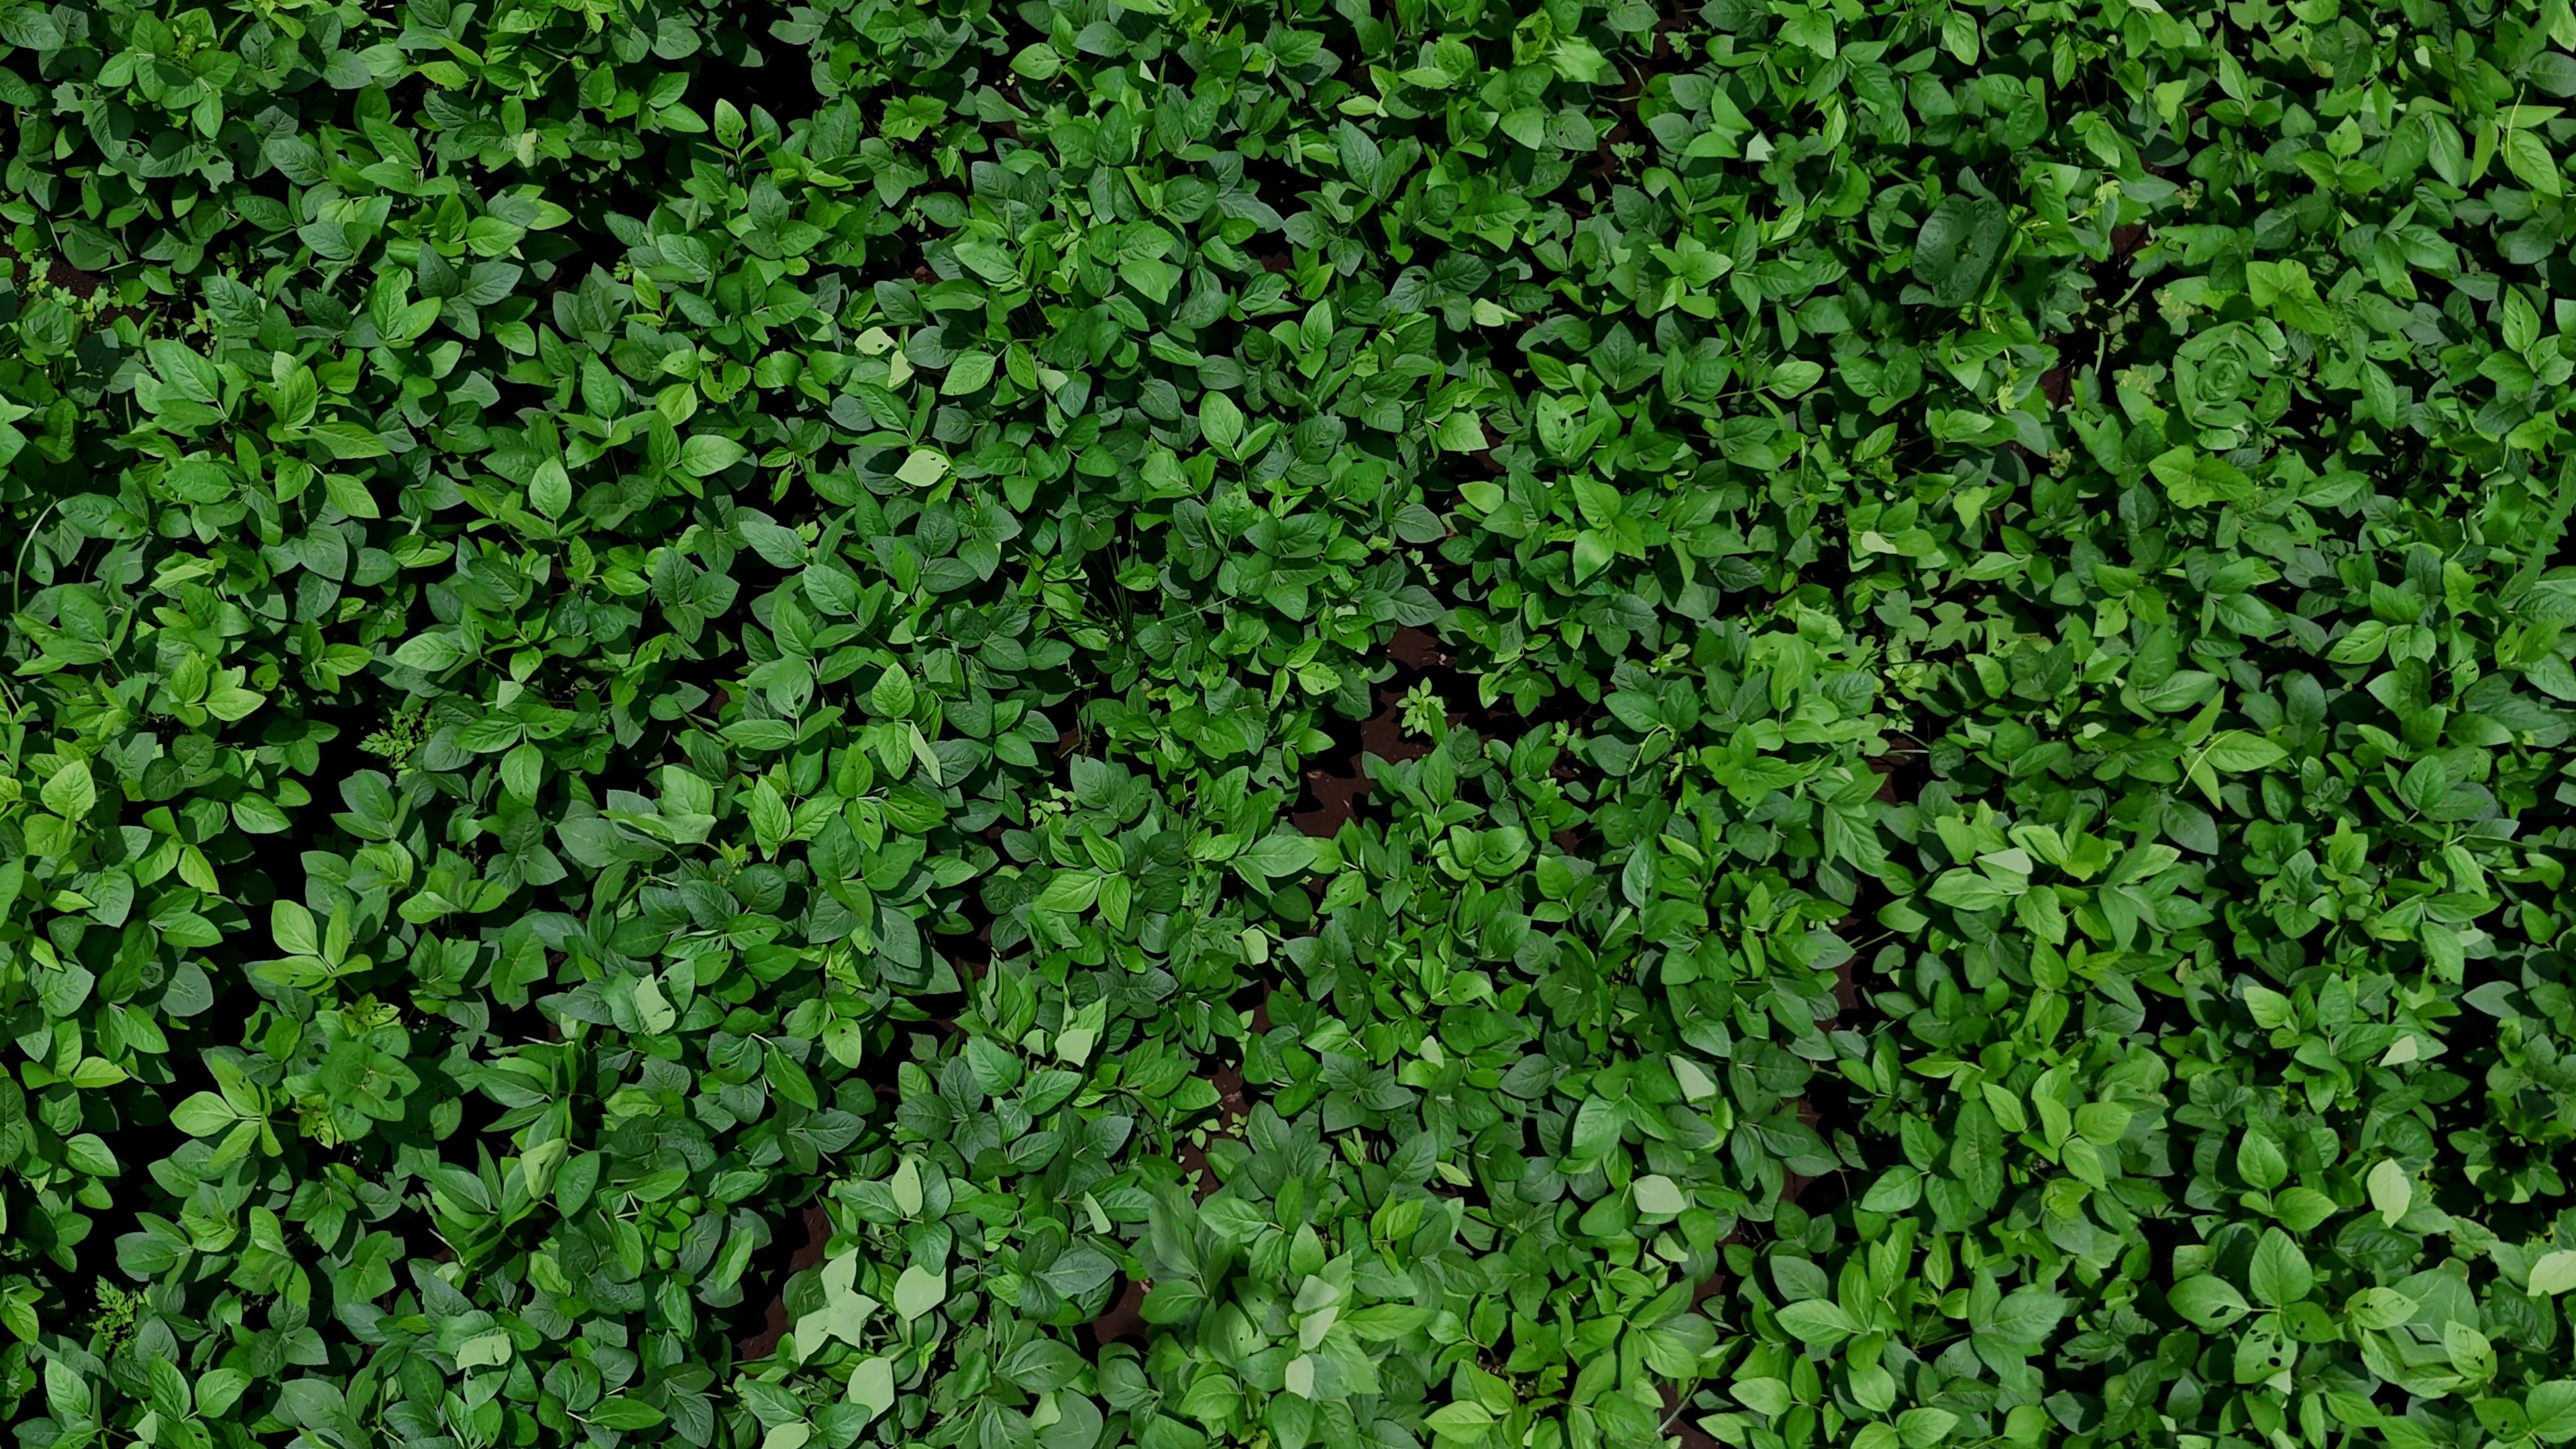
Label: Healthy